JetBlue Park

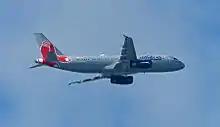
A JetBlue Airbus A320, registration N605JB, was painted in Red Sox colors in 2012, the 100th anniversary of Fenway Park.

The ballpark's field has exactly the same dimensions as Fenway Park and some of the unique features as the Boston ballpark as well. The most notable is a replica of the Green Monster in left field. However, unlike the one in Boston, the Green Monster in Fort Myers has seating within the wall. There are three rows of seats in the middle portion of the wall, referred to as "mid-Monster" seating. These seats are protected by a net so that baseballs cannot reach the seated area, and any ball hit off the net is considered to still be in play. Placing seats inside the wall was necessitated by local wind mitigation codes, as a continuous span the height of Boston's Green Monster, which is tall, would not have been compliant. As constructed, the left-field wall at JetBlue Park is to the mid-Monster seating, while seating on top of the non-continuous wall is at .